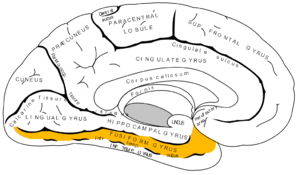
Le gyrus fusiforme T₄ est un gyrus de la face inférieure du lobe temporal du cortex cérébral.
Le gyrus occipito-temporal est un gyrus de la face inférieure du cortex cérébral.
Le lobule fusiforme O₄ est un gyrus de la face inféro-interne du lobe occipital du cortex cérébral. Ce quatrième gyrus occipital O₄ se prolonge directement avec le gyrus fusiforme T₄ du lobe temporal pour former le gyrus temporo-occipital.